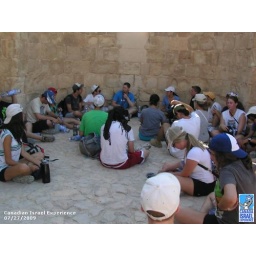
Group resting - Denise at far right in white t shirt